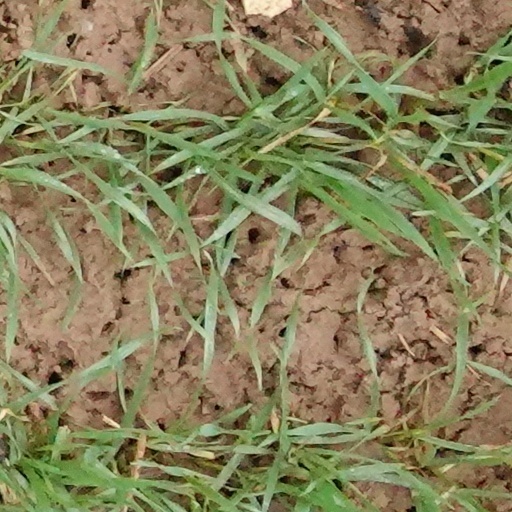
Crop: wheat